Tom Landry

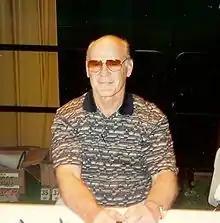
Landry in 1997

Thomas Wade Landry (September 11, 1924 – February 12, 2000) was an American professional football coach, player, and World War II veteran. Regarded as one of the greatest head coaches of all time, he was the first head coach of the Dallas Cowboys in the National Football League (NFL), a position he held for 29 seasons. During his coaching career, he created many new formations and methods, such as the now default 4–3 defense that is used by a majority of teams in the NFL, and the "flex defense" system made famous by the "Doomsday Defense" squads he built during his tenure with the Cowboys. His 29 consecutive years from 1960 to 1988 as the coach of one team is an NFL record, along with his 20 consecutive winning seasons, which is considered to be his most impressive professional accomplishment.